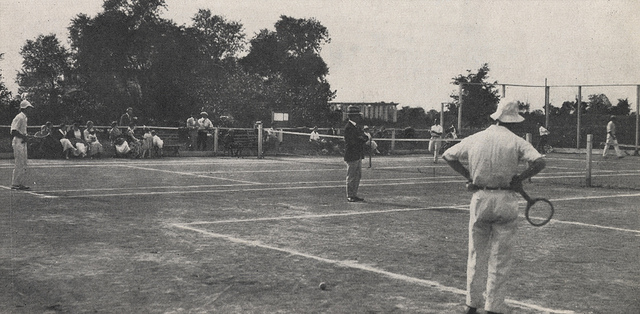
hình ảnh trắng đen của một số nguwofi chơi tennis trên sân